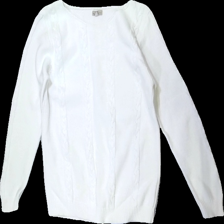
View: front
Type: Sweater
Category: Ladies
Brand: Not in the list
Brand text on label: HPO
Material: 100% Cotton
Cut: Regular
Size: 42
Stains: Minor
Damage: stain
Damage location: bottom left
Damage 2: stain
Damage 2 location: bottom center
Price range: <50
Recommended usage: Recycle
Description: knitted white sweater